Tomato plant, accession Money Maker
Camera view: tilt-top (135 deg); turntable rotation: 210 degrees
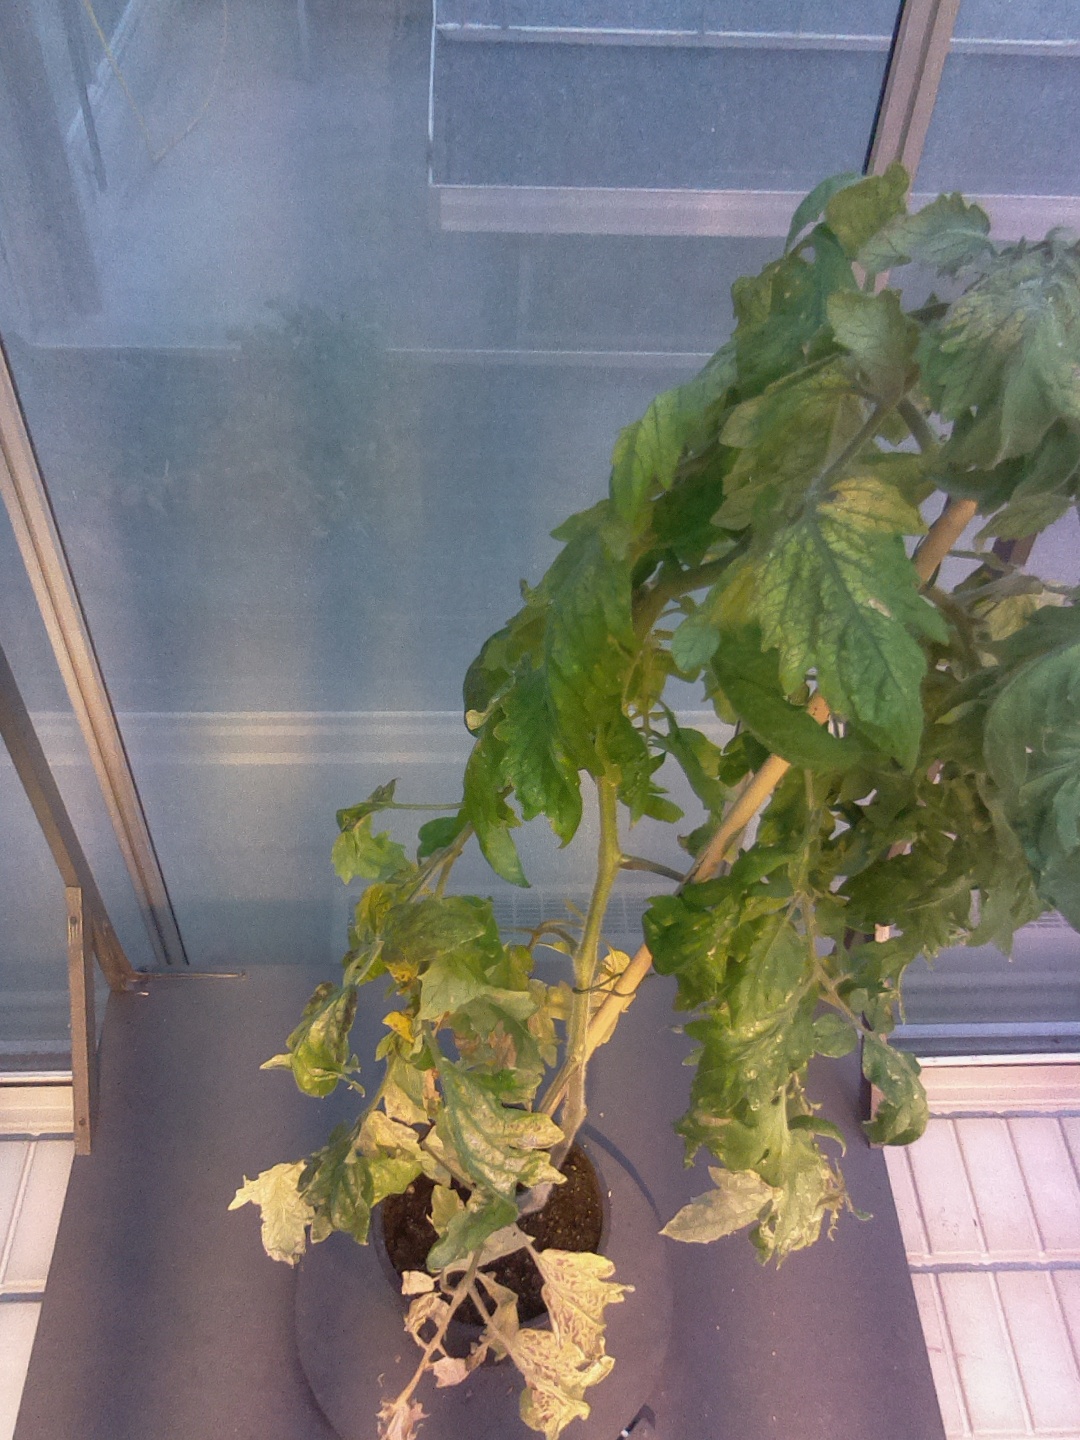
BBCH growth stage 82: 20%-30% of fruits show typical fully ripe color